Simmental cattle

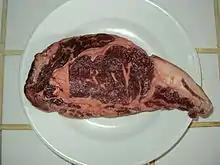
A Swiss Simmental "entrecôte" steak

The Simmental or Swiss Fleckvieh is a Swiss breed of dual-purpose cattle. It is named after the Simmental – the valley of the Simme river – in the Bernese Oberland, in the canton of Bern in Switzerland. The breed is typically reddish in colour with white markings, and is raised for both milk and meat.